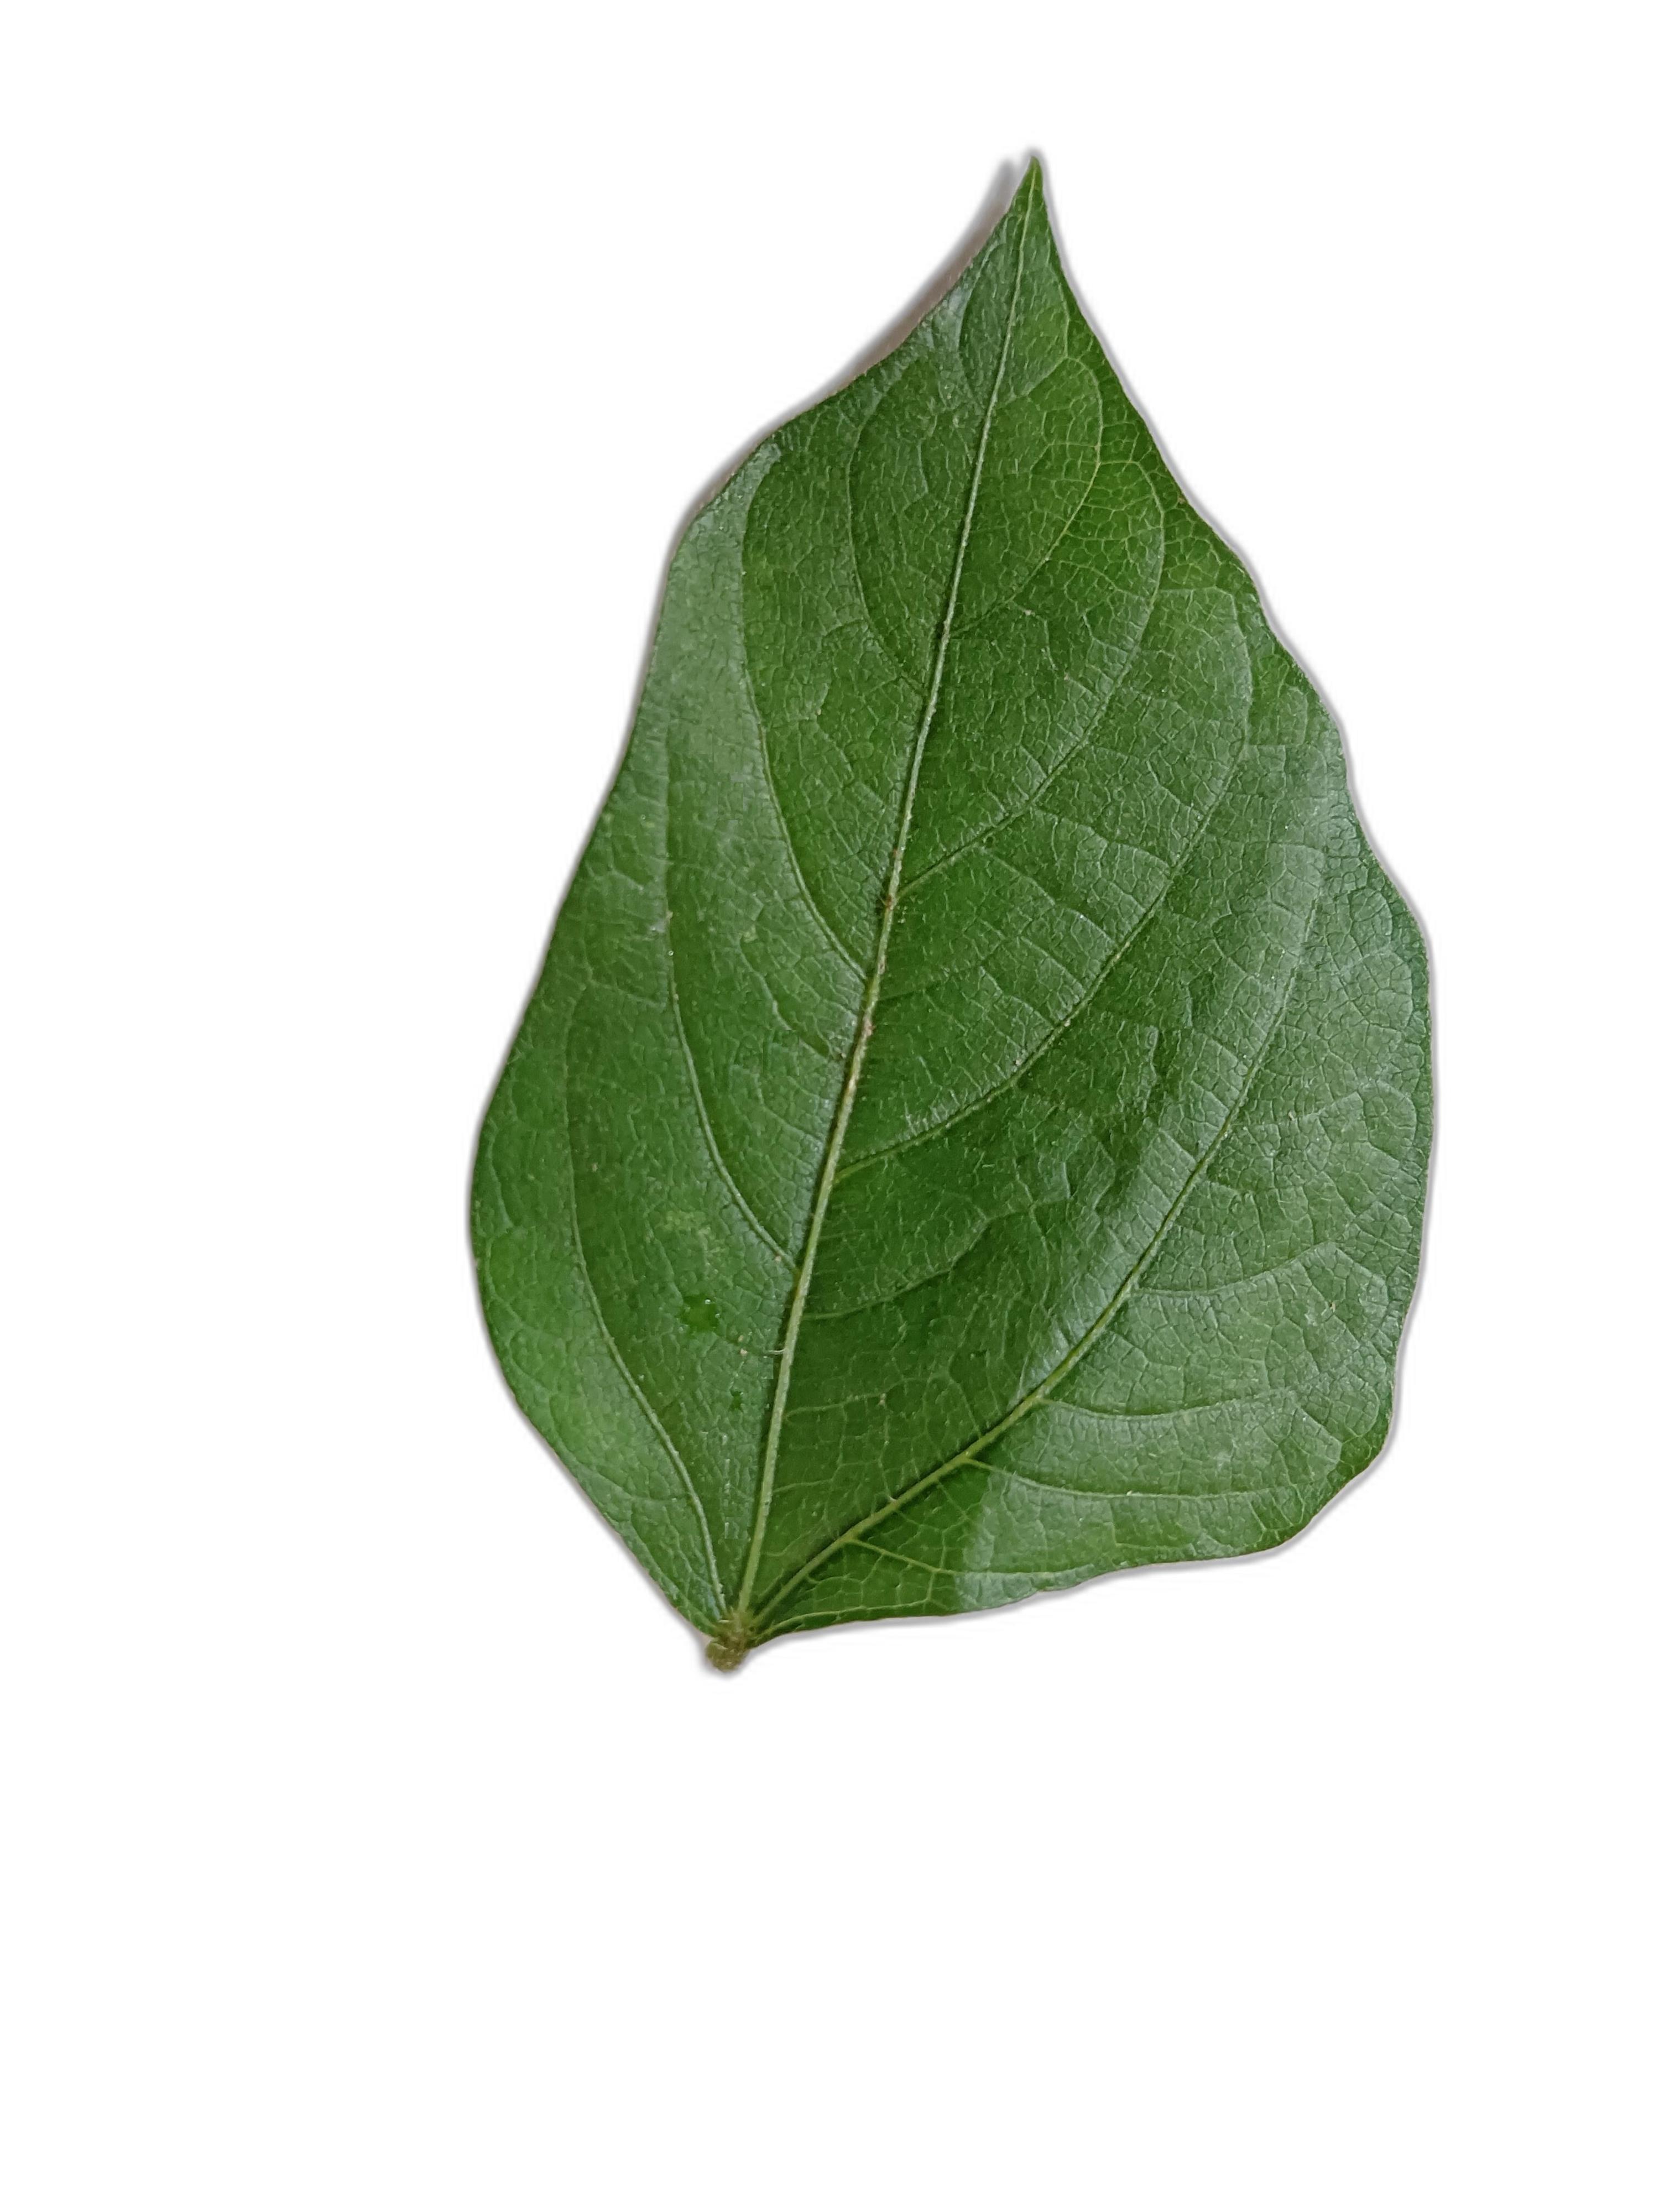
Label: Healthy